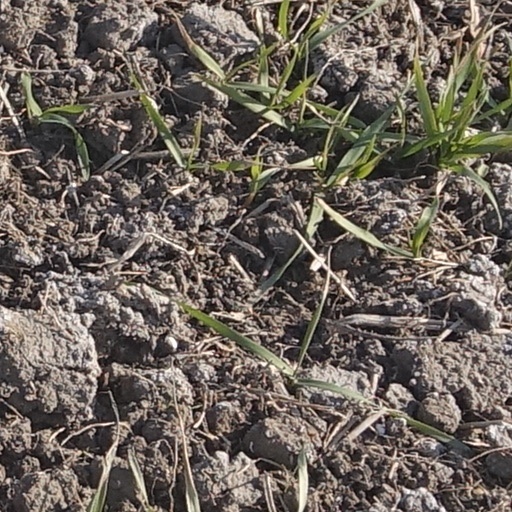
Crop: wheat